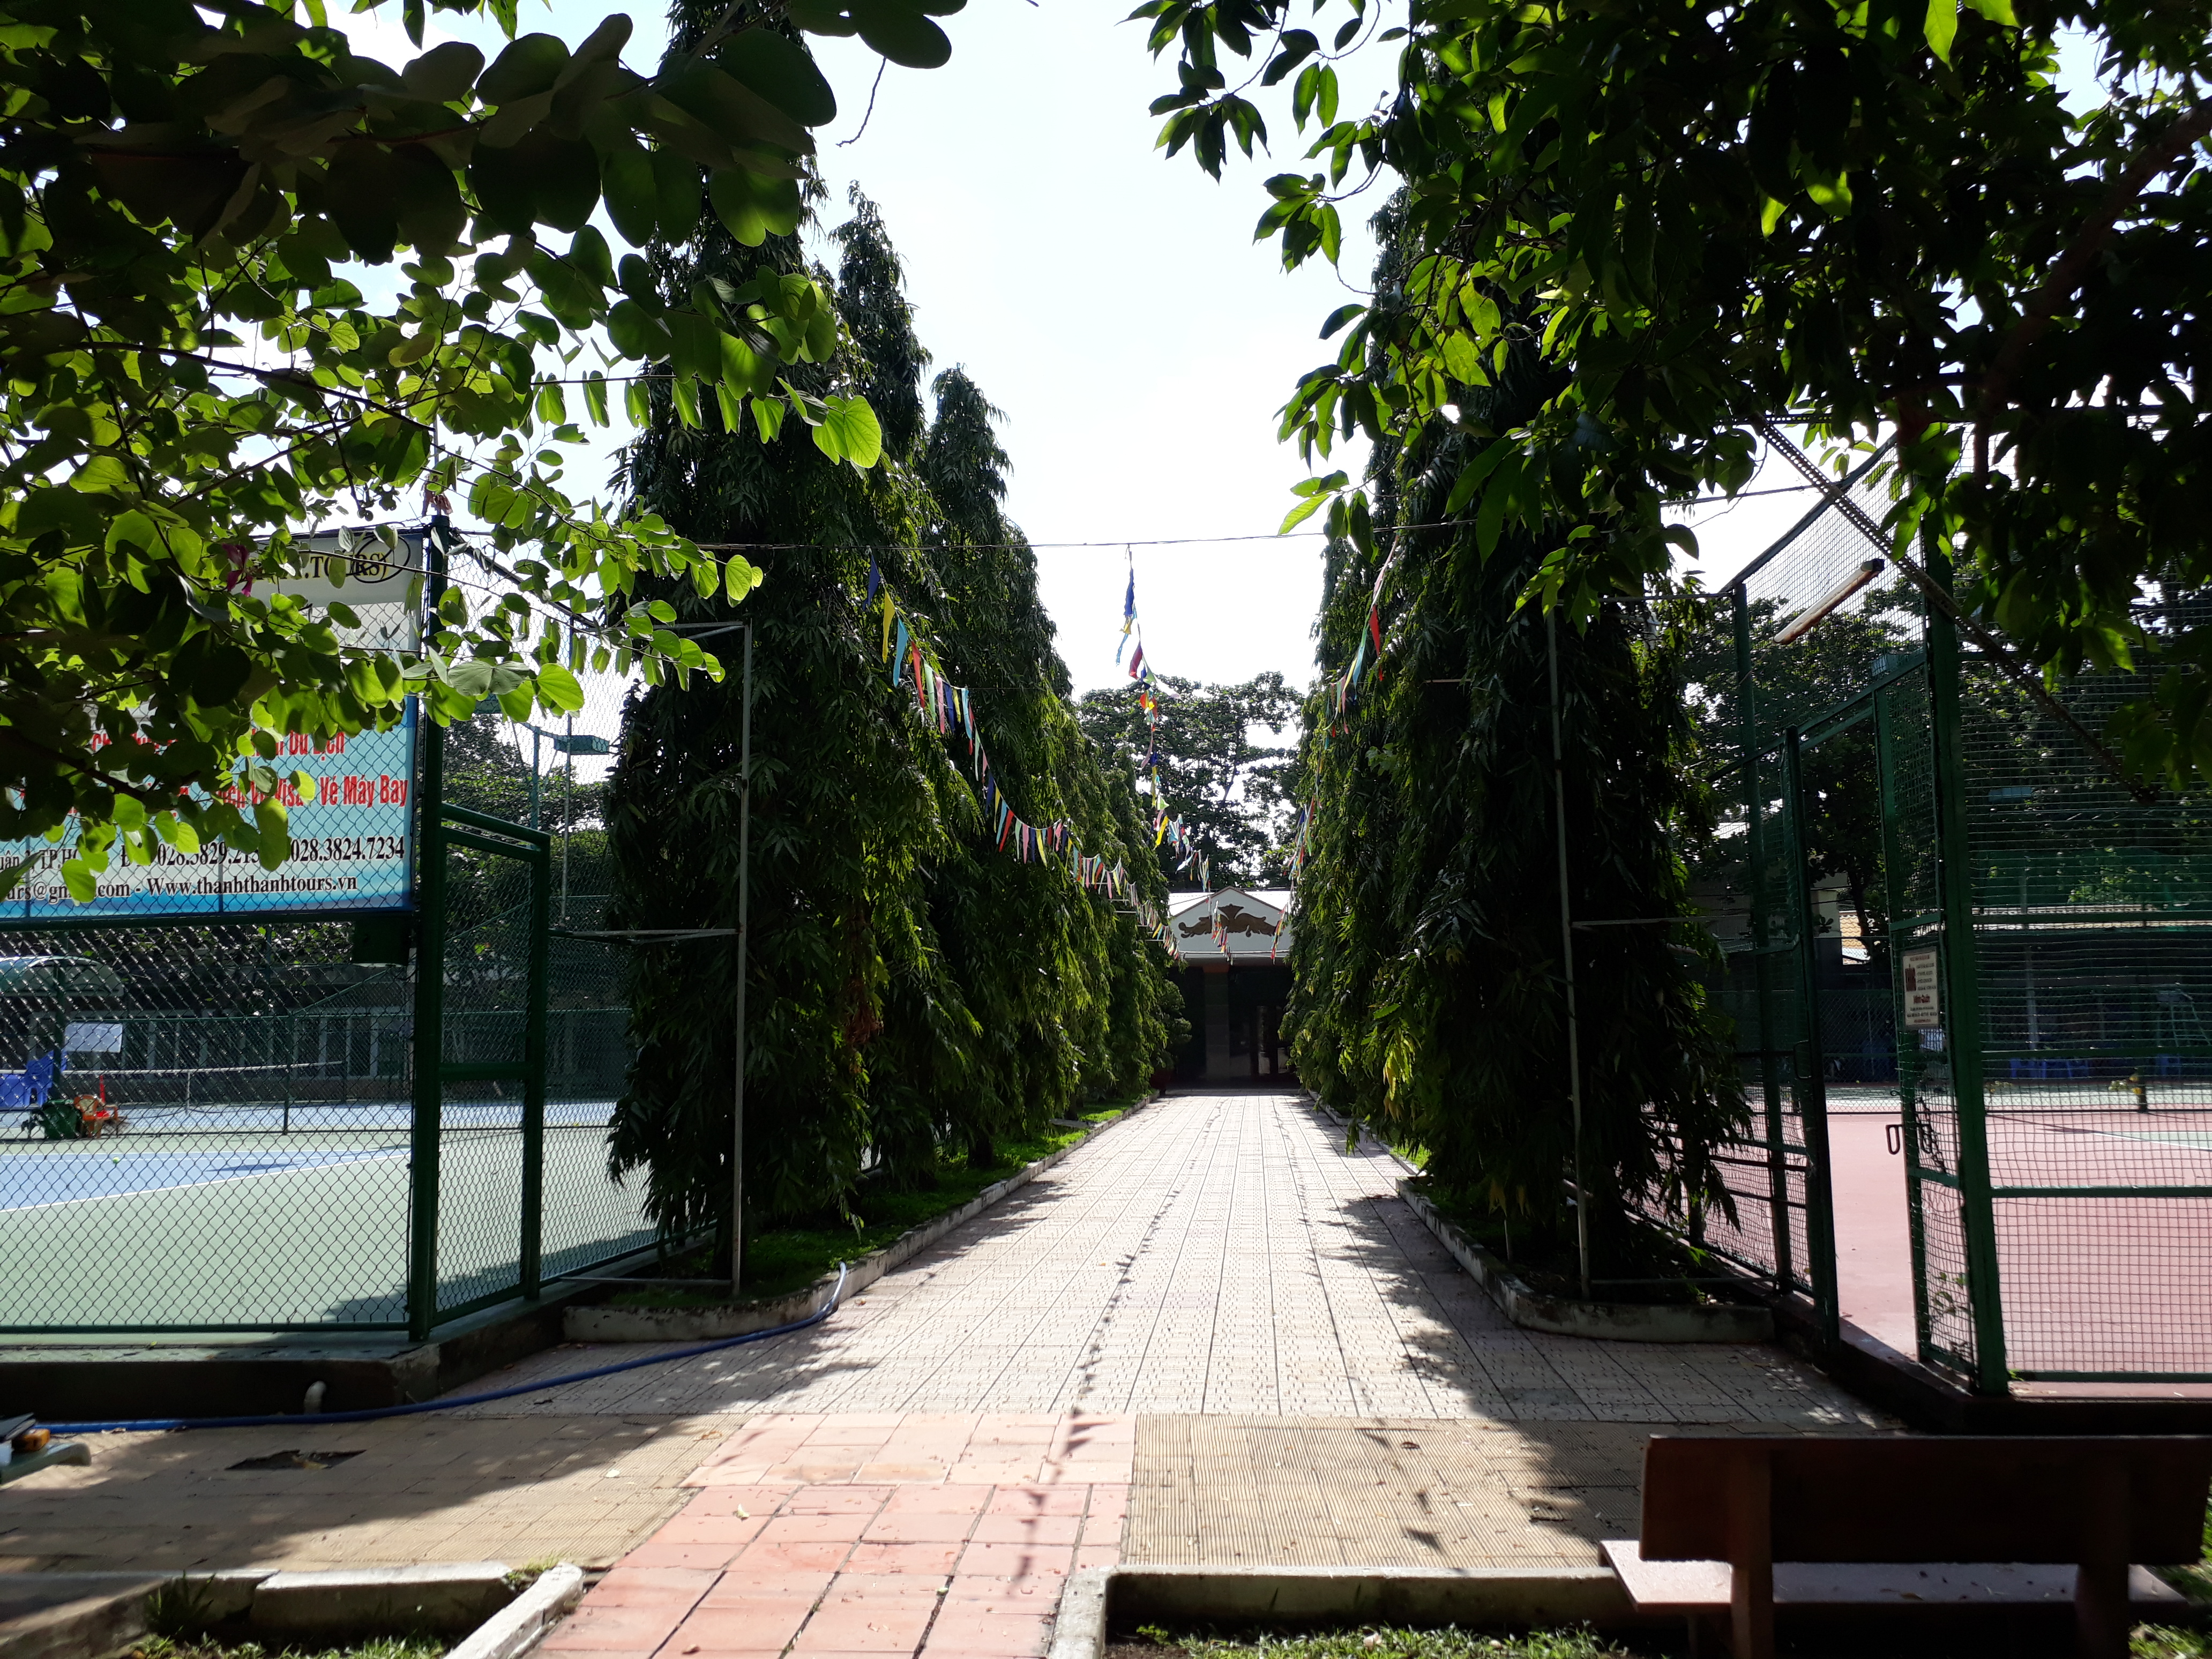
tree, street, landscape, public space, walkway, architecture, sidewalk, woody plant, city, plant, neighbourhood, park, building, urban design, road, shade, thoroughfare, leisure, nonbuilding structure, road surface